Describe the emotion expressed in this image:  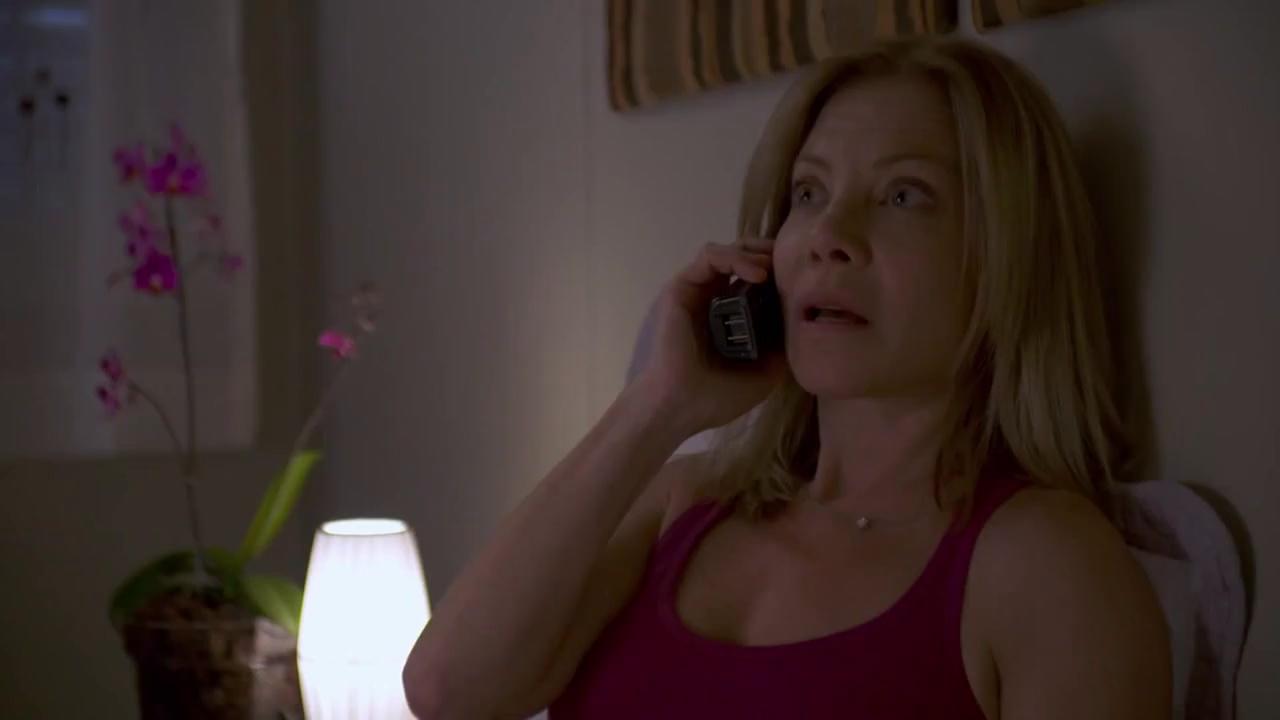
This person displays Suffering, valence and arousal with low intensity.